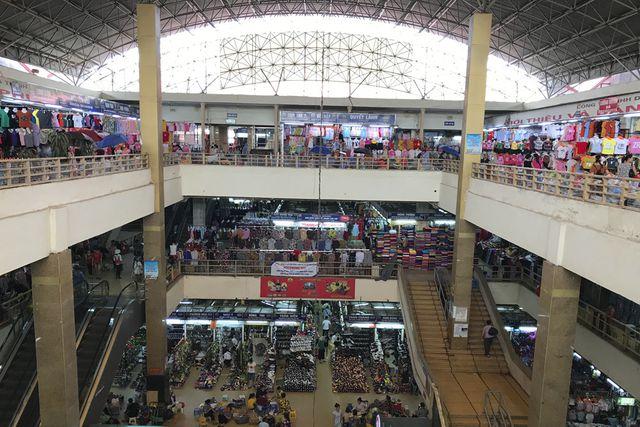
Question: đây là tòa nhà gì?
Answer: đây là một trung tâm thương mại